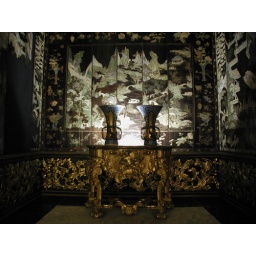
&amp;quot;This console table made of gilded limewood with a pink marble table top was made in the Northern Netherlands around 1700.&amp;quot;